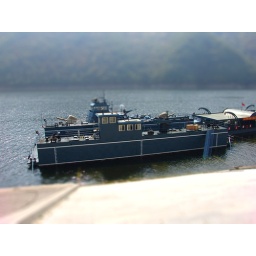
a ship in river